Quimbaya artifacts

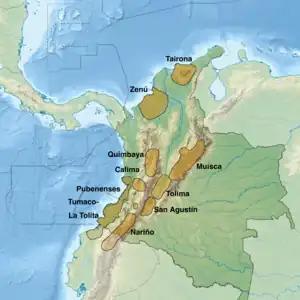
Map of pre-Columbian cultures

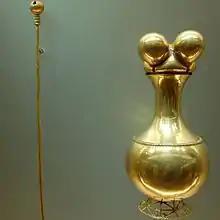
"Poporo Quimbaya" in the Gold Museum, Bogotá Colombia

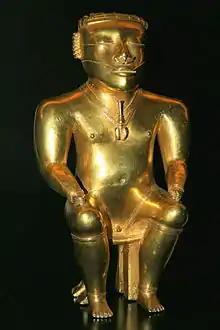
Seated gold figure from the Museo de América (Museum of America)

Quimbaya artifacts refer to a range of primarily ceramic and gold objects surviving from the Quimbaya civilisation, one of many pre-Columbian cultures of Colombia inhabiting the Middle Cauca River valley and southern Antioquian region of modern-day Colombia. The artifacts are believed to have originated during the Classical Quimbaya period 500 BC–600 AD.